Hudson (later Palmer) baronets of Wanlip Hall (1791)

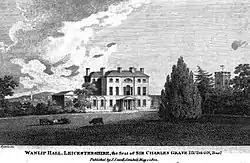
Wanlip Hall close to Leicester from the "European Magazine" 1809 – demolished before 1939

The heir apparent is Charles Henry Somerset Palmer (born 1992), eldest son of the above.